Answer in natural language. Considering the relative positions, where is gray oval dog bed with respect to three-stand floor lamp with warm lighting? Choose between the following options: right or left
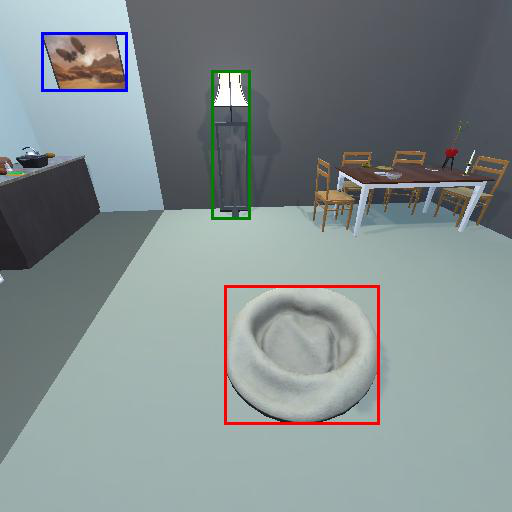
<answer>right</answer>